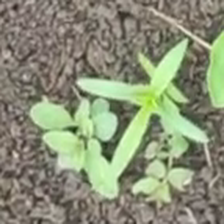
Weed species: Lamber_Quarter_plant(Chenopodium )